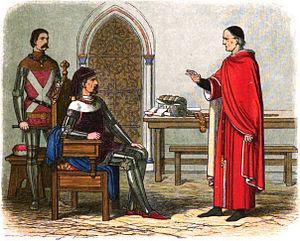
Henry IV (deuxième partie) est une pièce de théâtre historique de William Shakespeare qui a été inscrite au Registre des Libraires le 23 août 1600 et publiée la même année sous le titre The seconde parte of the history of kinge Henry the IIIIth with the humours of Sir John Falstaff, written by master Shakespeare, certifiant ainsi l'identité de l'auteur. Les dates d'écriture et de représentation demeurent en revanche inconnues, ce qui donne lieu à des spéculations. Une première représentation en 1597 est parfois proposée par analogie avec Les Joyeuses Commères de Windsor, qui ont aussi été inscrites en août 1600 et jouées pour la première fois en avril 1597.